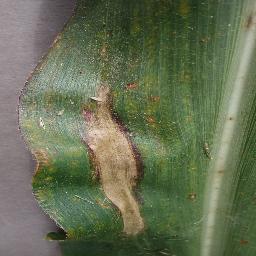
Label: Corn_(Maize)___Northern_Leaf_Blight